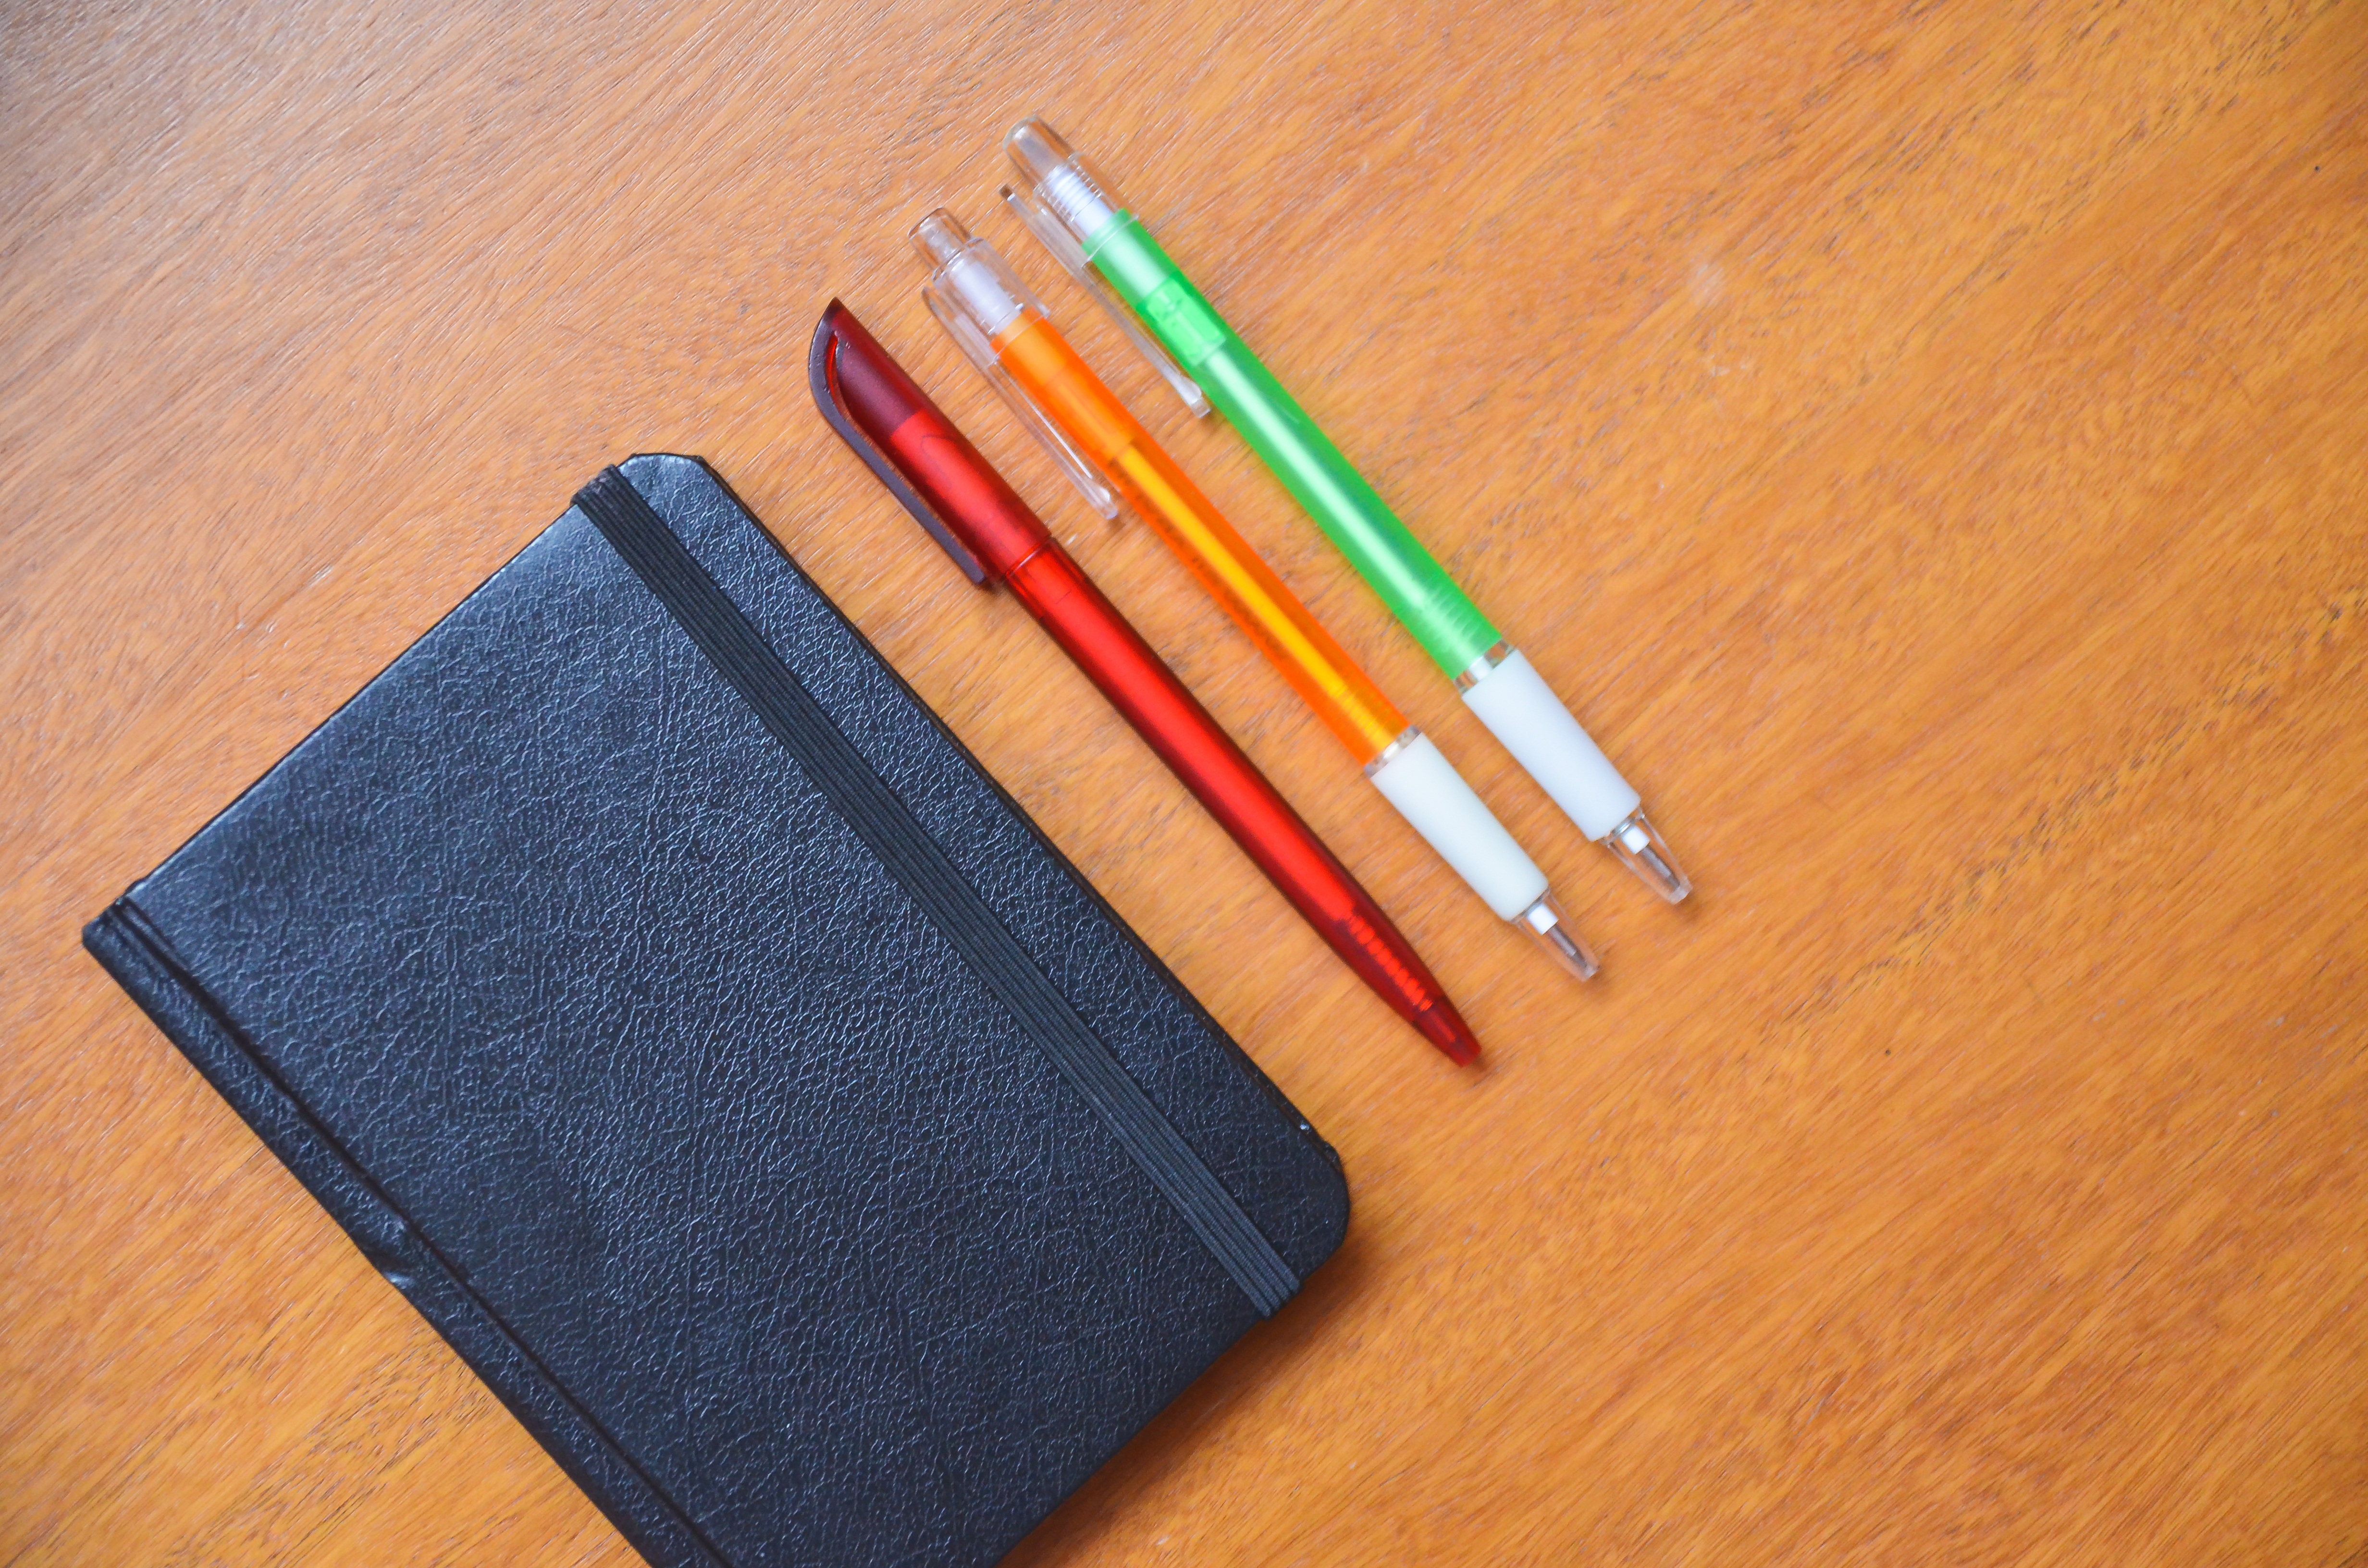
notebook, pencil, diary, notepad, pens, pencils